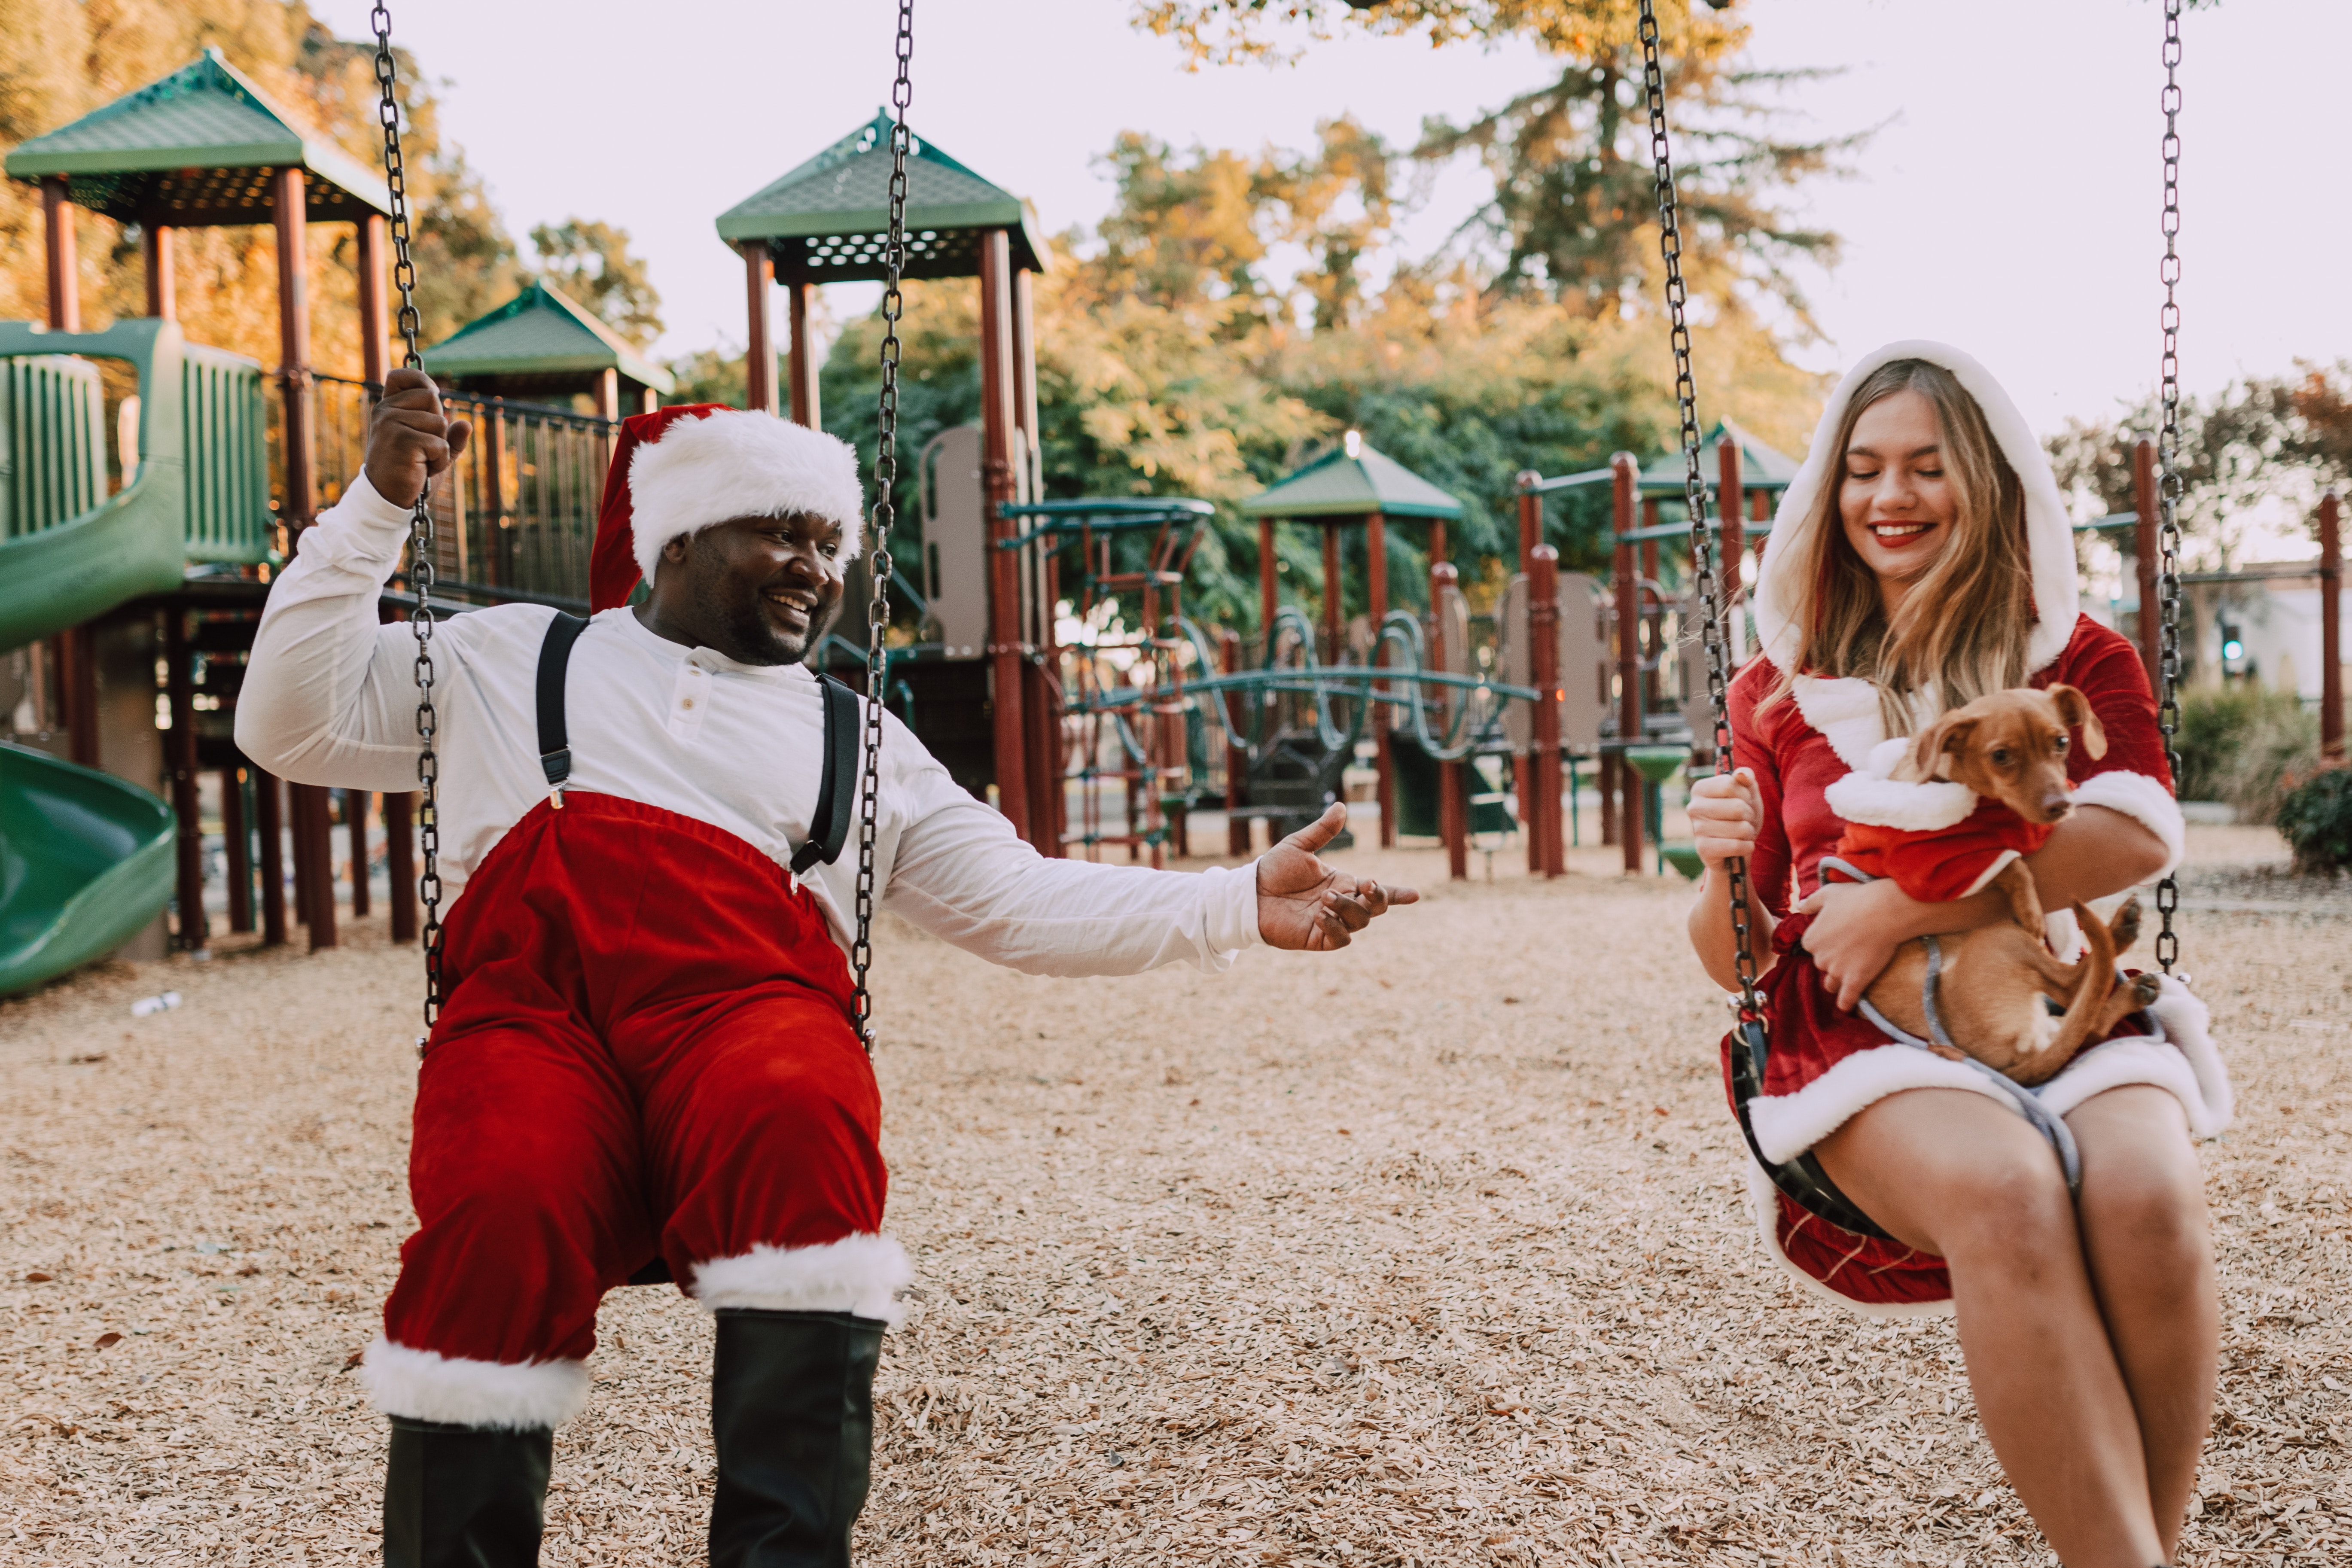
woman, fun, leisure, public space, vacation, thigh, abdomen, boot, holiday, trunk, shade, outdoor play equipment, playground, lap, foot, undergarment, gazebo, park, teddy bear, outdoor furniture, outdoor structure, toe